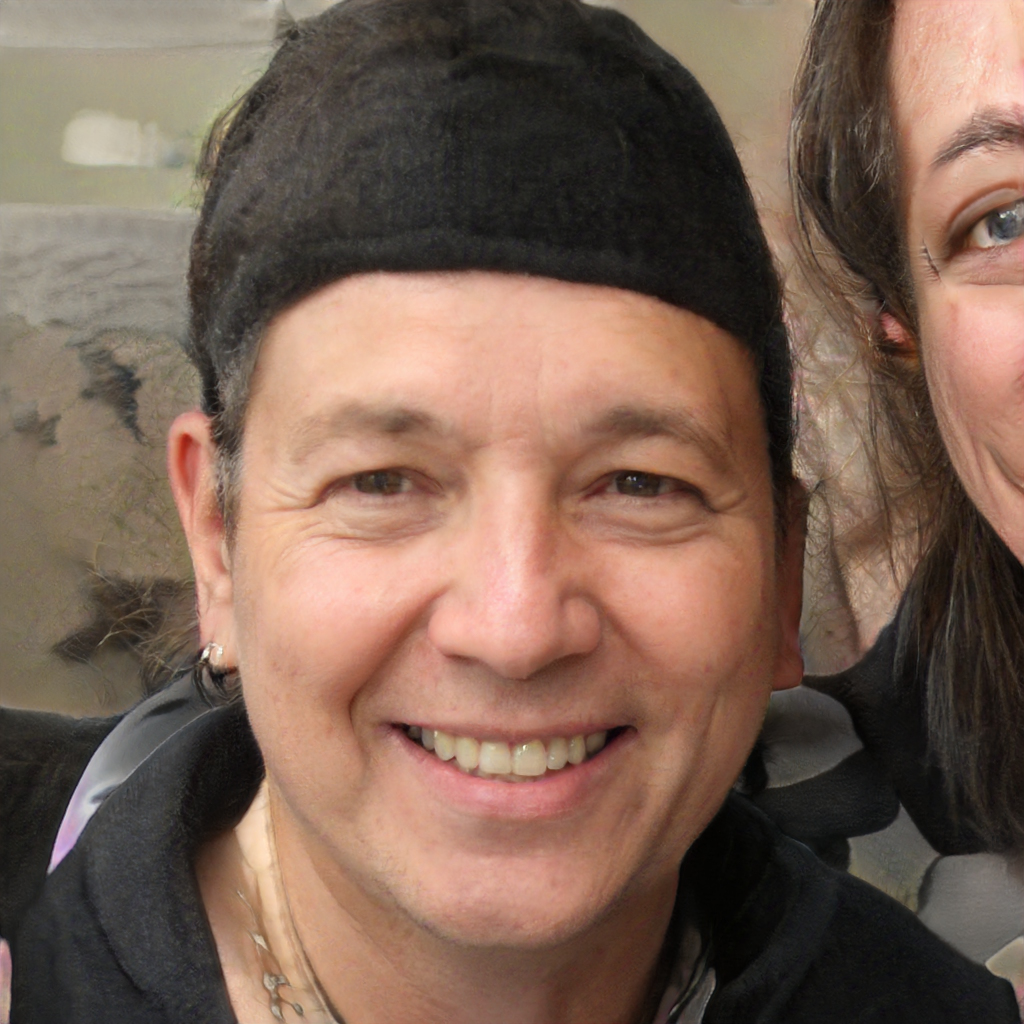
Gender: Male